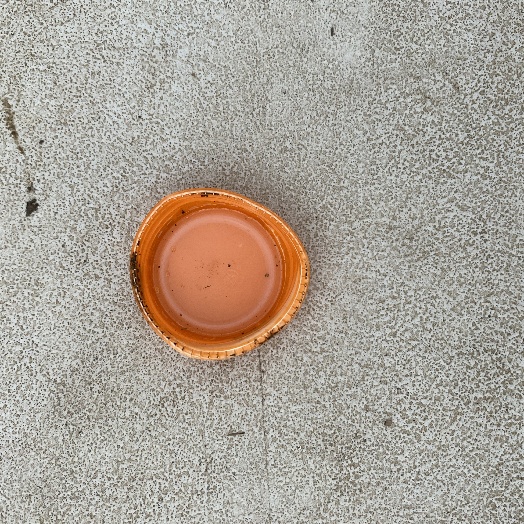
Label: Plastic